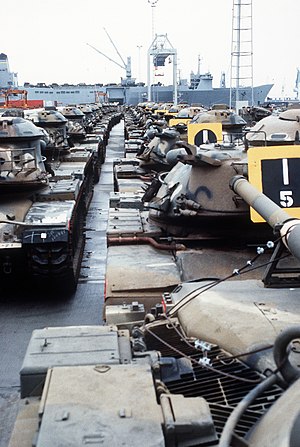
REFORGER
M60 Patton-kampvogne på havnen i Dundalk i Irland som en del af forstærkningen af det europæiske forsvar under REFORGER 1986
REFORGER var navnet på en række større NATO-øvelser under den kolde krig der blev afviklet en eller flere gange om året fra 1969 og frem til 1993.